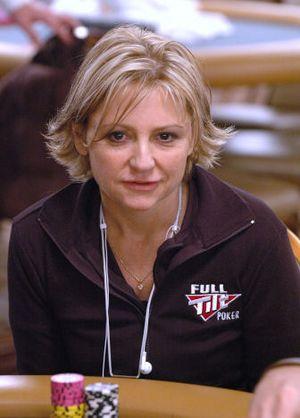
Jennifer Harman est une joueuse professionnelle américaine de poker.